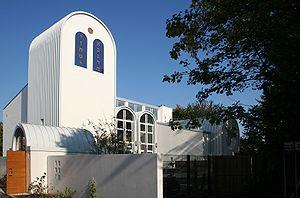
"La synagogue Beit Tikwa située rue Detmolder est le centre cultuel et culturel de la communauté juive de Bielefeld, en Allemagne. Le nom de Beit Tikwa signifie en hébreu ""Maison de l'espoir"". Cette synagogue a été réalisée en 2008, en transformant un lieu de prière chrétien, l'église évangélique Paul-Gerhardt. Elle passe pour être la première synagogue en Allemagne née de la restructuration d'une église.